Jean-Marie Tjibaou Cultural Centre

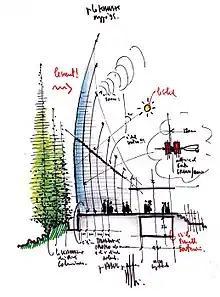
Diagram of a case drawn by architect Renzo Piano

The exterior part of the huts is given an ancient appearance whereas the interior of each hut has rectangular space (for housing permanent and temporary exhibitions, administration offices and studio spaces), where all amenities feature modern technology. The space within each hut was achieved by discarding the central pillar, a deviation from the traditional Kanak hut design. In the circular design of the hut’s shells, the height to diameter ratio was reduced giving more space, which also resulted in greater dynamic ventilation, as was corroborated by wind tunnel tests. The cases have giant curved ribs or staves, which are made of iroko slats and steel connections and which also act as climate control devices. The outer ribs are a curved assembly of slats, which are joined to a straight vertical rib that together form part of the case structure. The staves are designed in such a way that the individual pieces appear as if they are woven together. The roof is made of corrugated aluminium sheets. It has a double roof system, which contributes to the play of shadows. The bottom of the wall, formed by the arc of the staves, has special louvers, called "nacos". The "nacos" open and close in tandem automatically by computer control calibrated to the speed of the wind. The double roof system also allows air to pass through the roof unchecked. During the monsoon season, the winds that blow over the cases are very strong, the compound curve of the cases resists the wind, with the "nacos" facilitating this action further by allowing air to pass directly through the cases.